Describe the emotion expressed in this image:  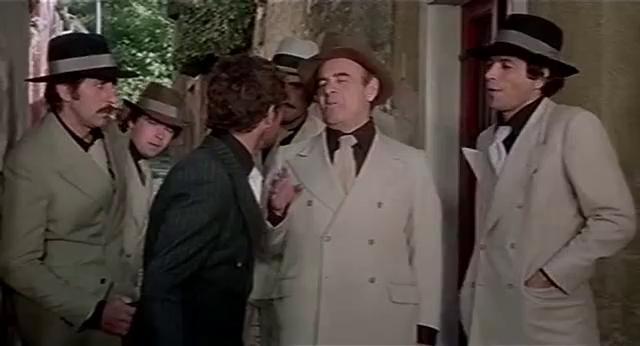
This person displays Fear, valence and arousal with low intensity.